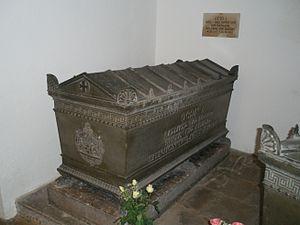
Othon Iᵉʳ de Grèce, prince de Bavière puis roi de Grèce, est né au Schloss Mirabell de Salzbourg, en actuelle Autriche, le 1ᵉʳ juin 1815, et mort à Bamberg, en Bavière, le 26 juillet 1867. Membre de la maison de Wittelsbach, il est choisi par les grandes puissances pour devenir le premier souverain de la Grèce moderne en 1832. Autoritaire et incapable d'assurer la continuité de sa dynastie, il est renversé par les révolutionnaires hellènes en 1862.
L'église des Théatins est un édifice religieux catholique sis sur la place de l'Odéon, à côté du Palais Moy, au cœur de la ville de Munich en Bavière. De style baroque elle fut construite au XVIIe siècle pour les pères Théatins qui la desservirent jusqu'au début du XIXe siècle.